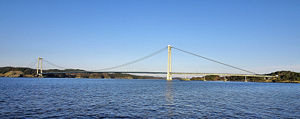
Bømlafjorden
Stordabroen set fra Digernessundet i Bømlafjorden.
Bømlafjorden er en fjord i Vestland fylke i Norge og den yderste del af Hardangerfjorden. Fjorden begynder mellem Ryvarden fyr, på Sletta, og Bømmelhuk, på den sydlige del af Bømlo, og går til Tittelsnes i Sveio og Langenuen. I nordenden møder Bømlafjorden flere andre fjorde. Langs fjorden på nordsiden findes indløb til Børøyfjorden og Nyleia. På sydsiden ligger indløbet til Førdespollen. Fjorden går langs kommunerne Sveio, Bømlo og Stord.